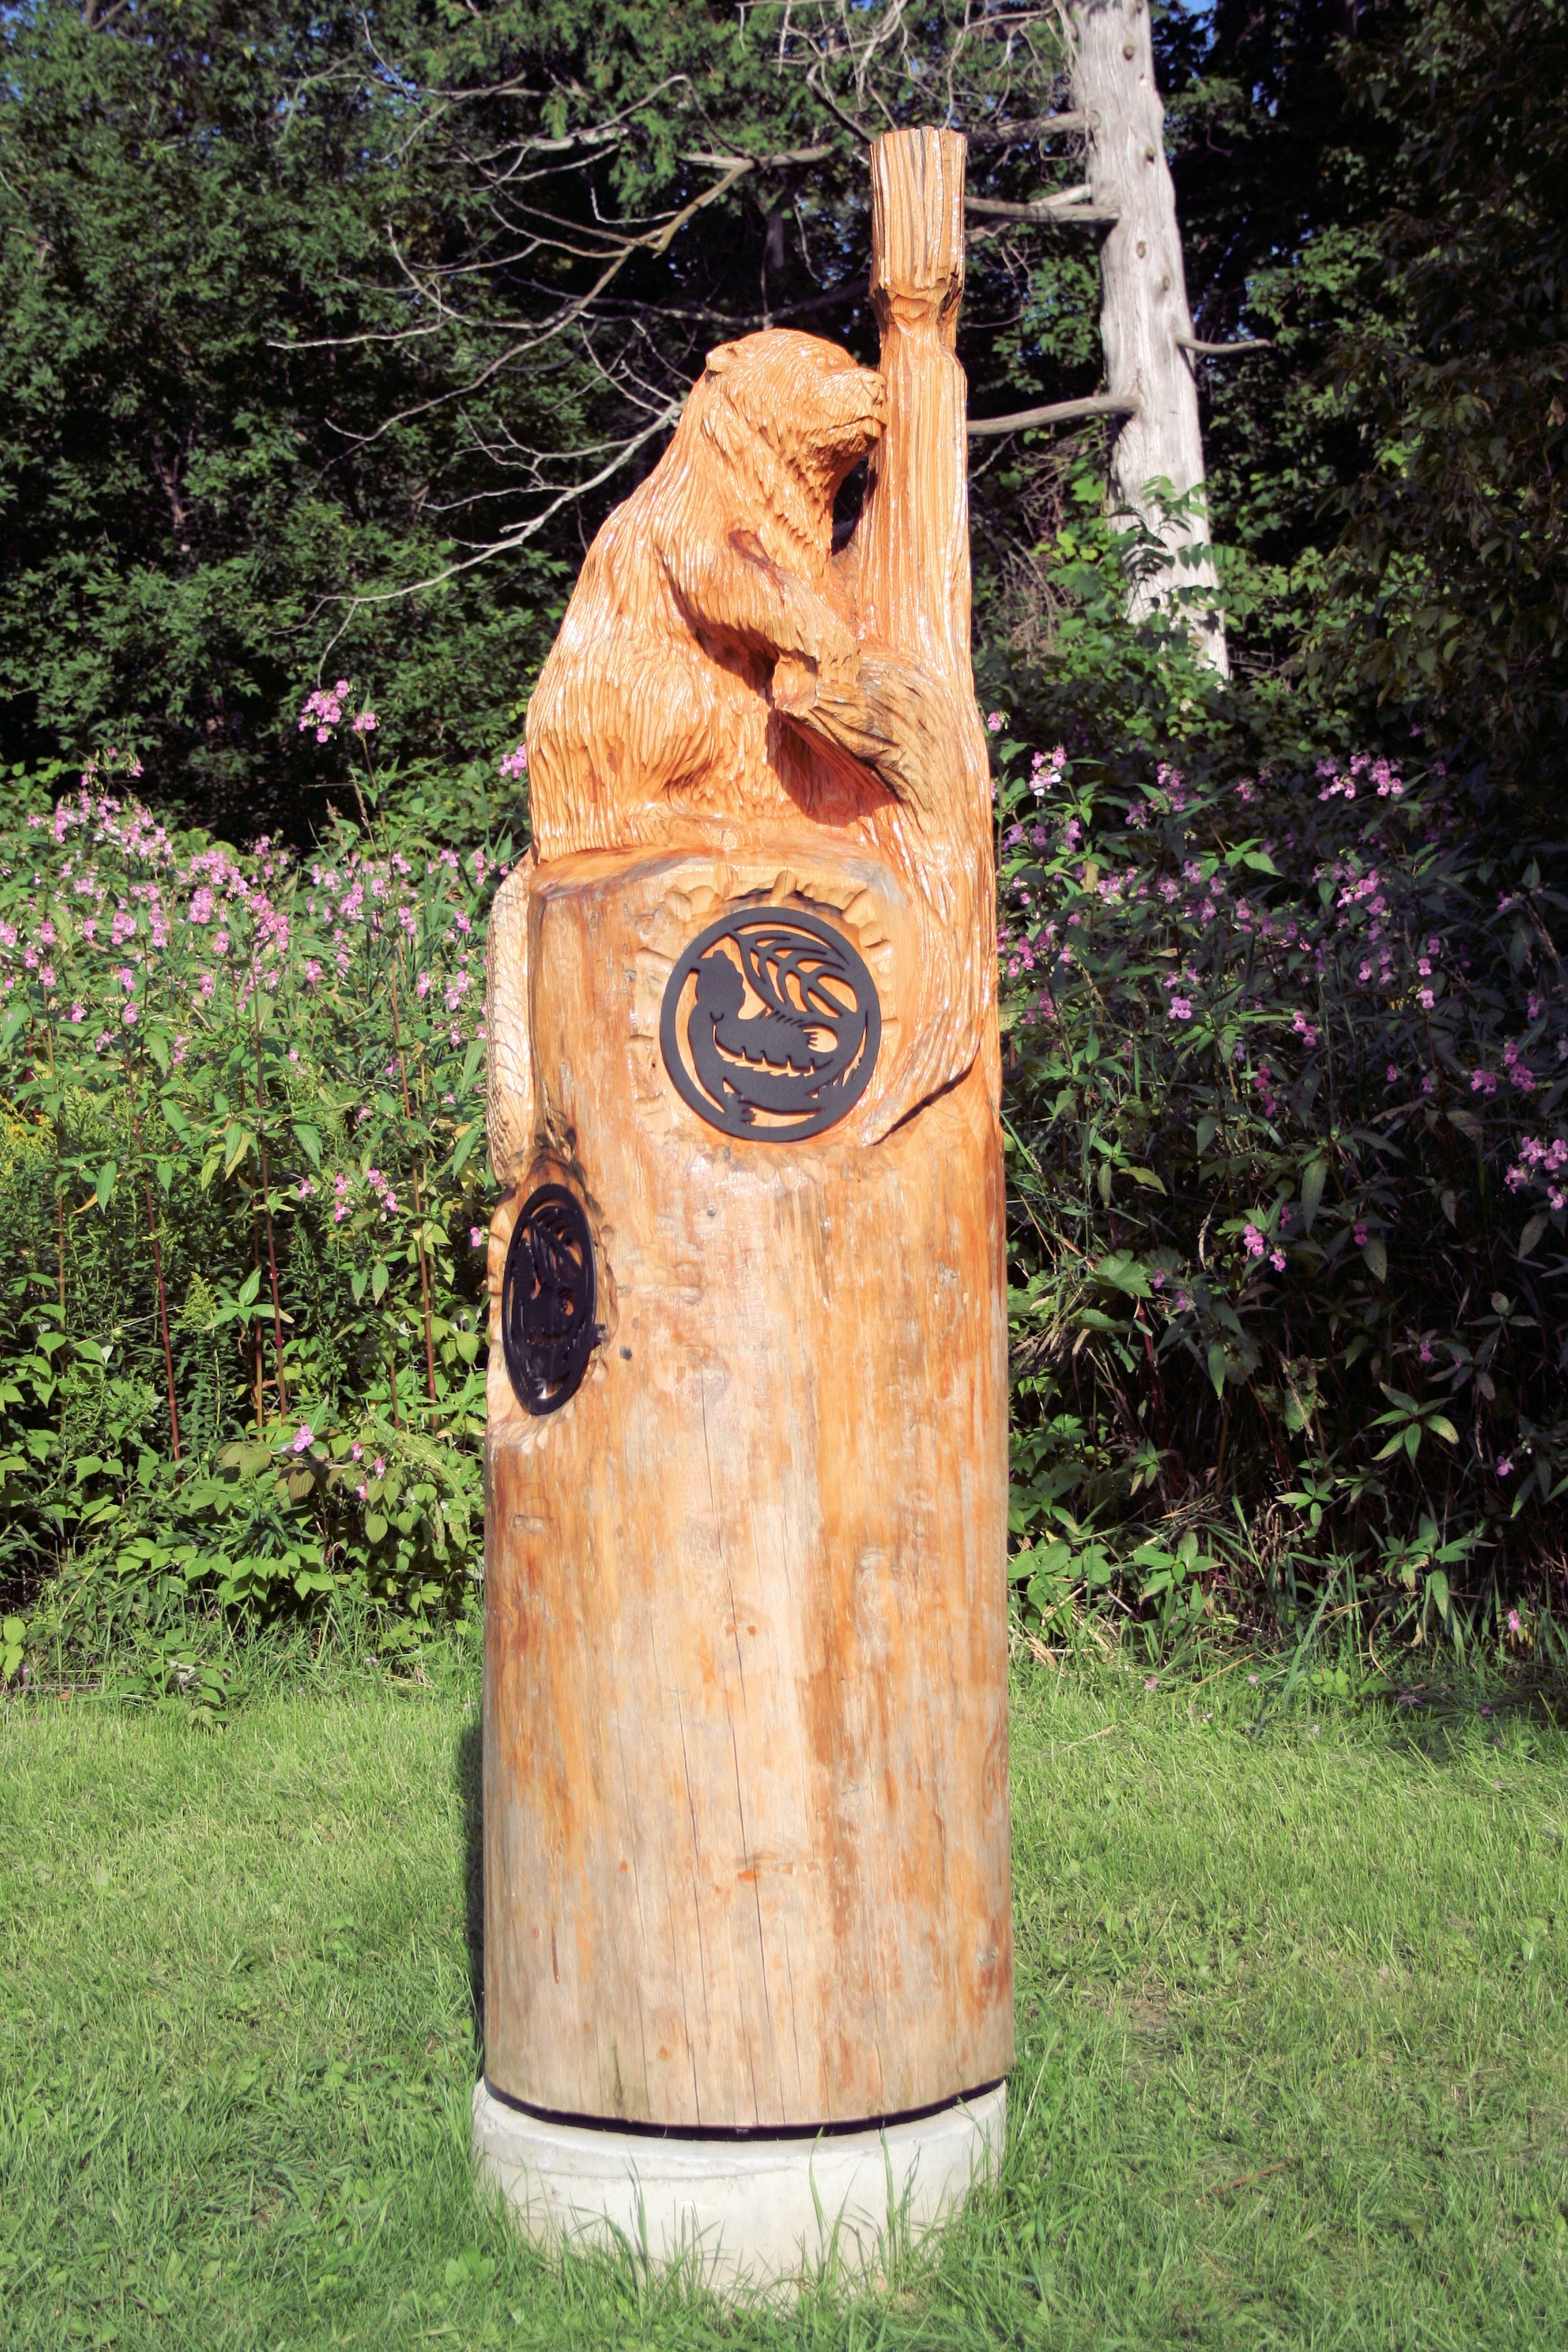
nature, wood, animal, monument, statue, symbol, mammal, totem pole, sculpture, art, canada, carved, carving, beaver, monolith, stele, wood carving, tiki, man made object, outdoor structure, chainsaw carving, trail marker, southern ontario